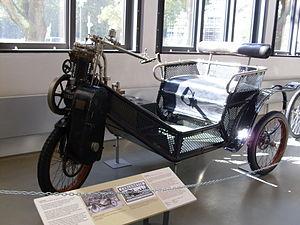
Un trike est un tricycle, le terme étant originaire de l'anglais. Ce mot a deux acceptions en français. Un trike peut être un vélo couché à trois roues, ou son homologue handisport. Un trike, dans son acception habituelle, est motorisé ; c'est un engin hybride à trois roues, plus ou moins mi-motocyclette/mi-automobile.